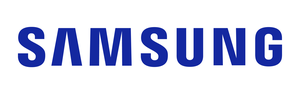
Logo samsung bleu
Le Groupe Samsung est un des principaux chaebols coréens. Plusieurs sociétés importantes s'y rattachent, dont l'entreprise d'électronique Samsung Electronics, connue du grand public par les téléviseurs ou la téléphonie mobile.